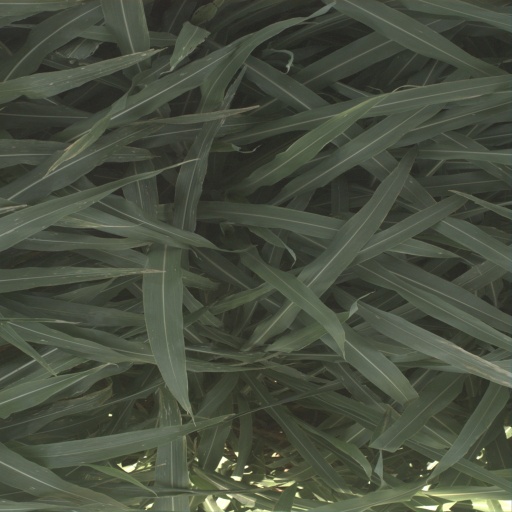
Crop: sorghum